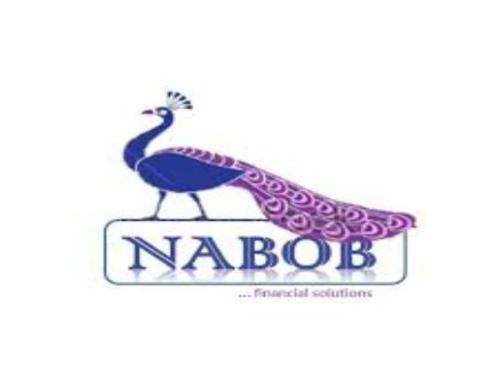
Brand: nabob
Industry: Food